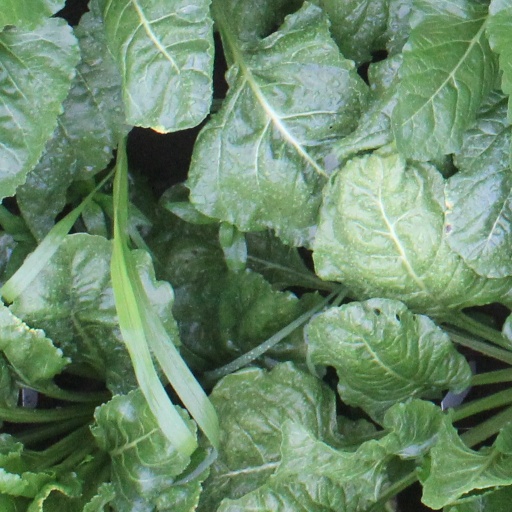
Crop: sugar beet